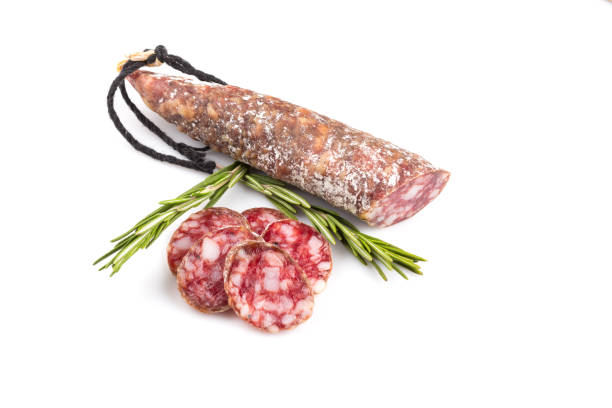
Label: salami